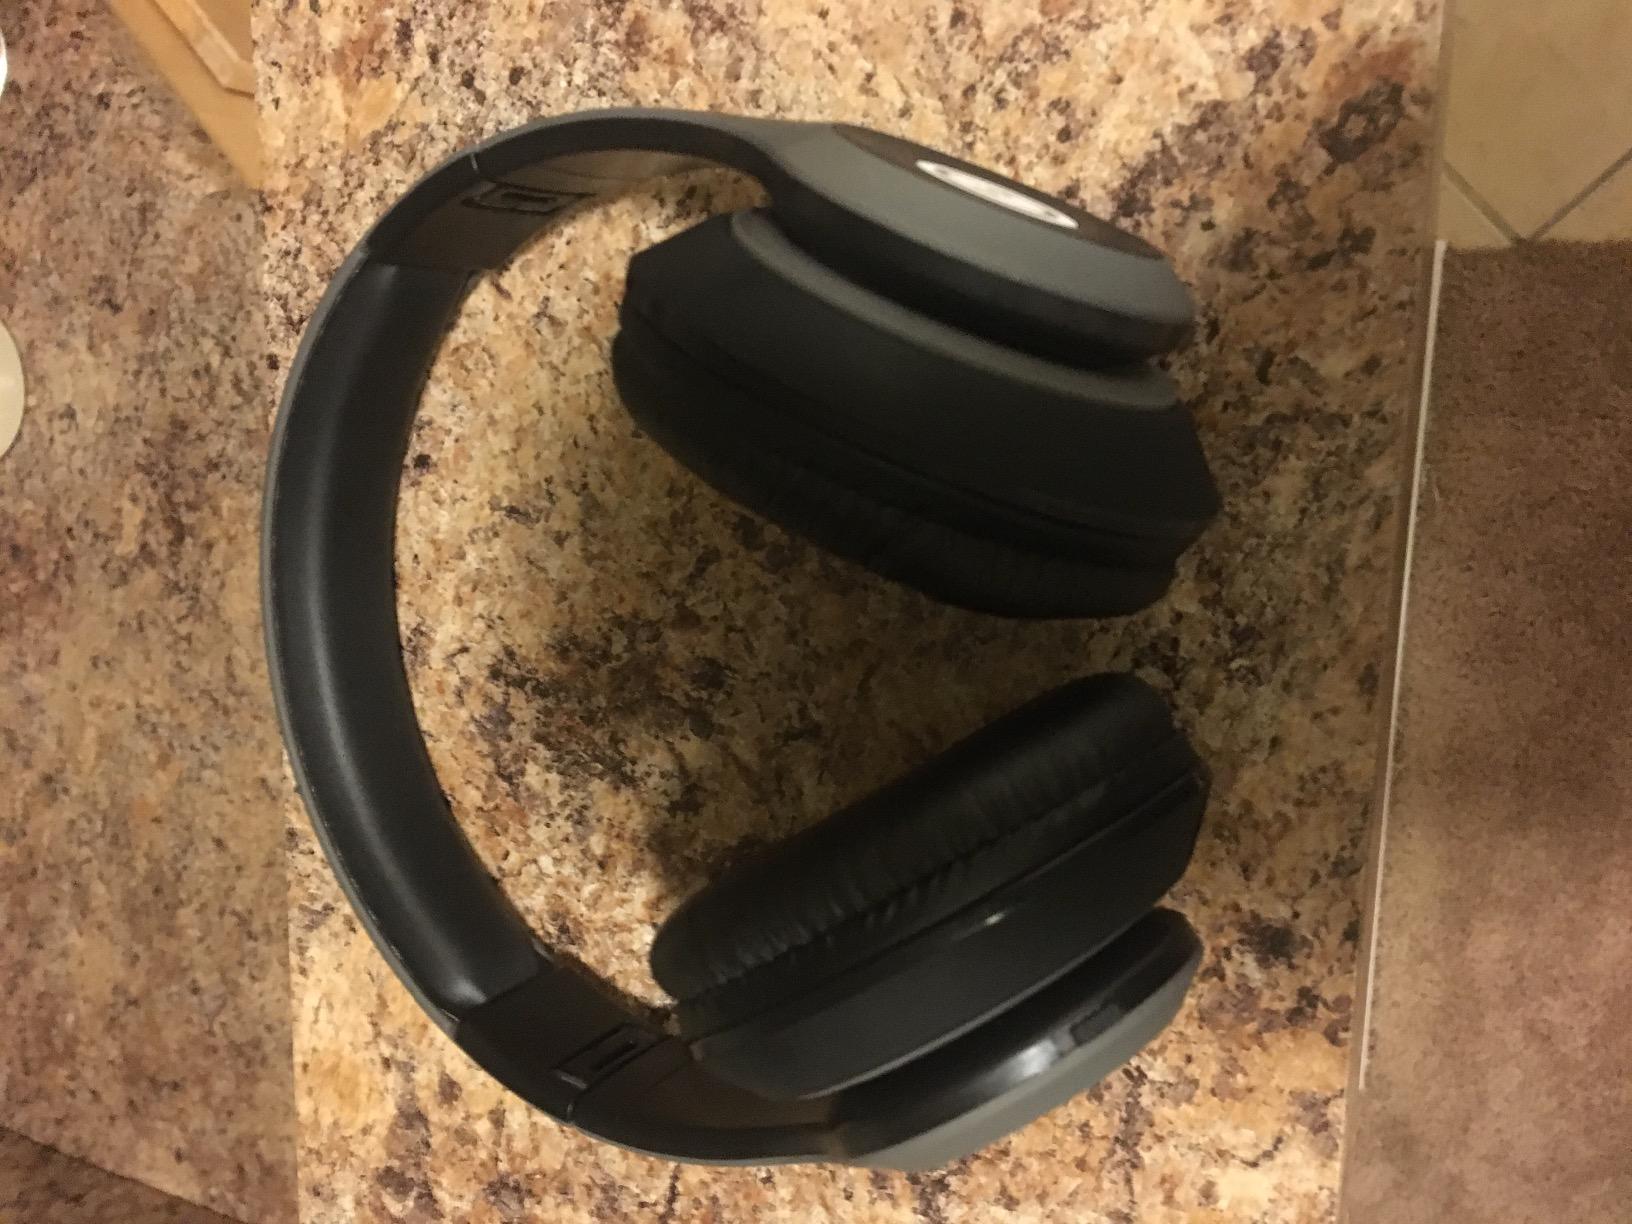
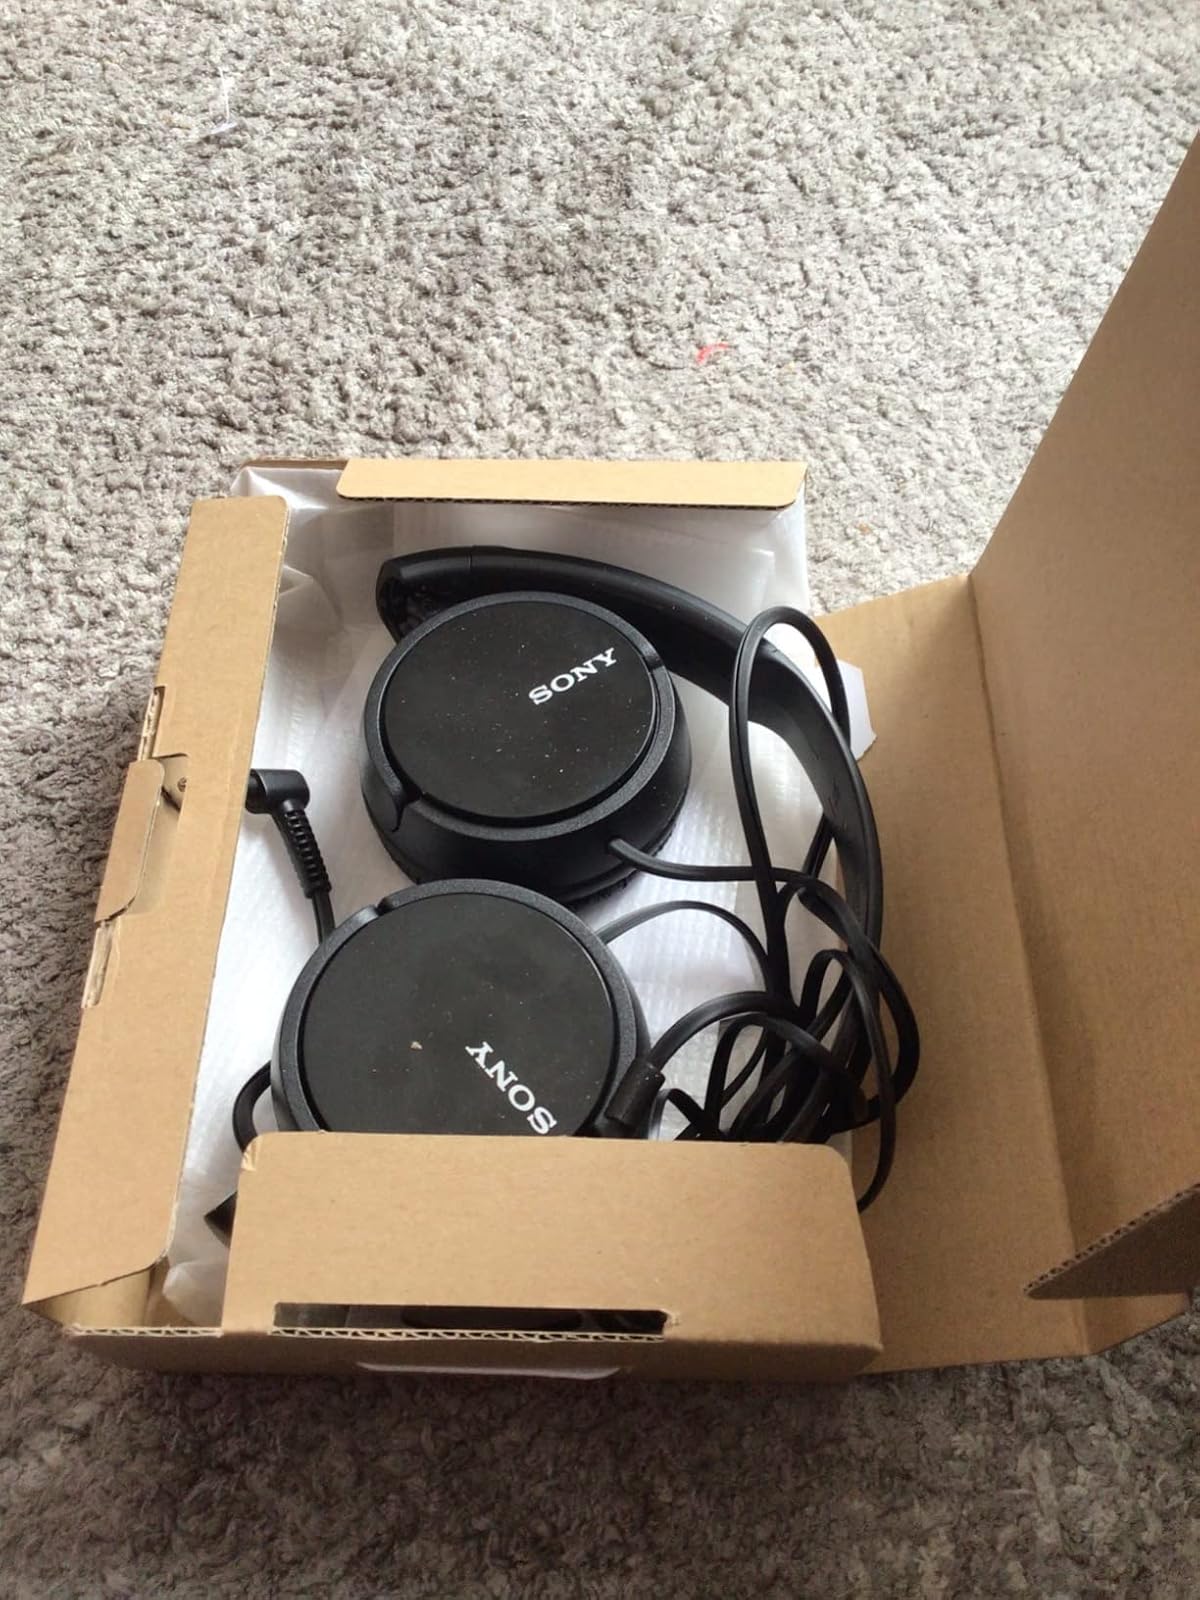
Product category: headphones
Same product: no